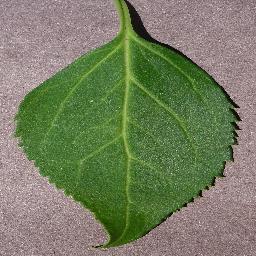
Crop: cherry
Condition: (including_sour)_healthy